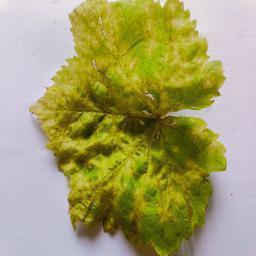
Label: Downy Mildew